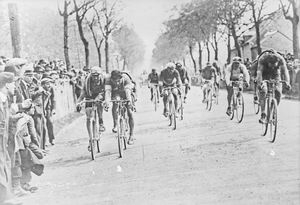
Arrivée au sprint de Paris-Tours 1922, 1-Henri Pélissier, 2- Henri Suter, 3-Robert Jacquinot.
Jean-Henri-Auguste Pélissier, dit Henri Pélissier, né le 22 janvier 1889 à Paris et mort le 1ᵉʳ mai 1935 à Dampierre, est un cycliste français. Vainqueur du Tour de France 1923, il s'est également classé deuxième de l'épreuve en 1914 et y a remporté dix victoires d'étape en huit participations. Il est aussi le seul vainqueur français du Tour entre 1911 et 1930.